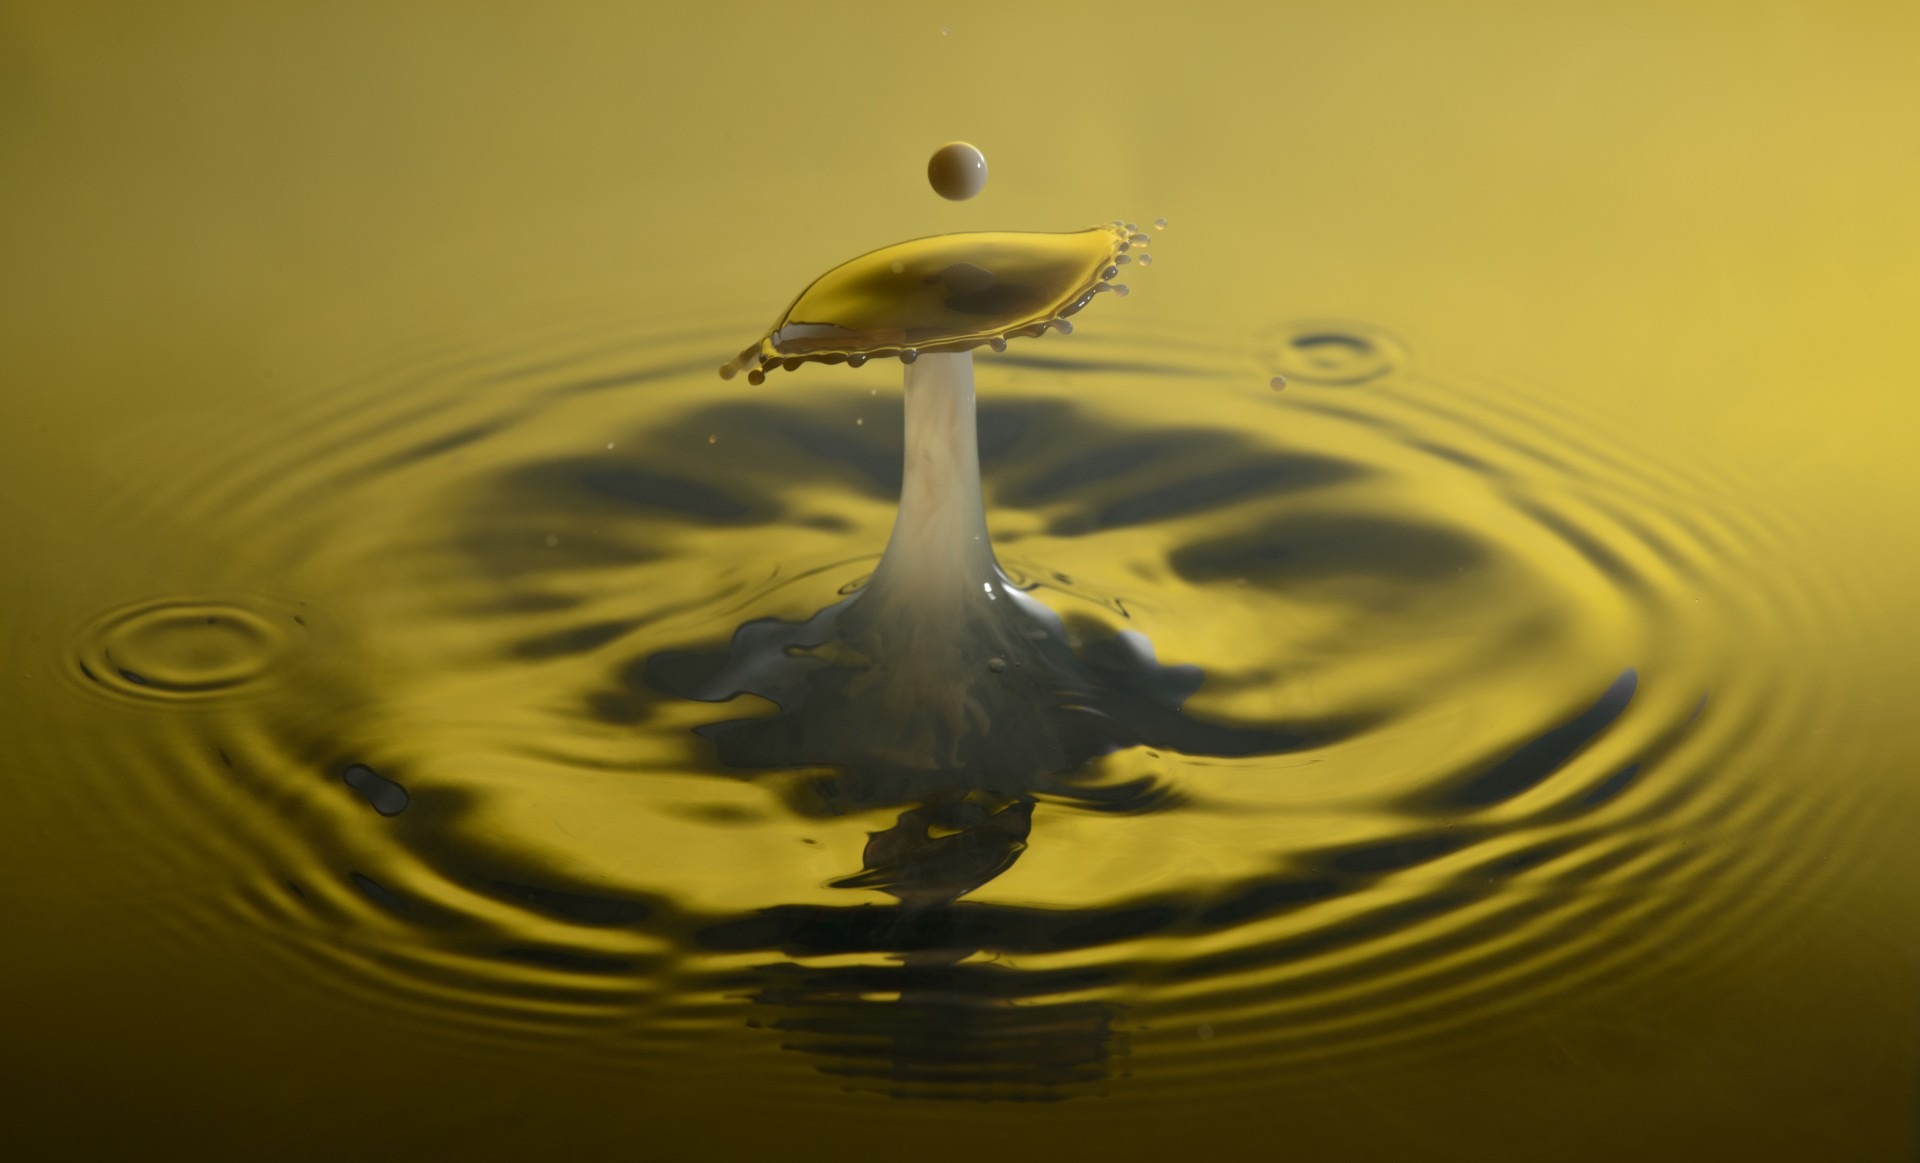
water, drop, light, photography, leaf, flower, glass, reflection, yellow, milk, circle, close up, crown, collision, shape, experiment, abstraction, macro photography, macro impact